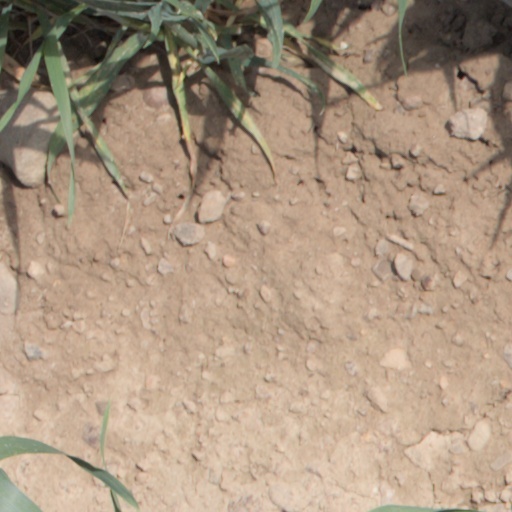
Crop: wheat